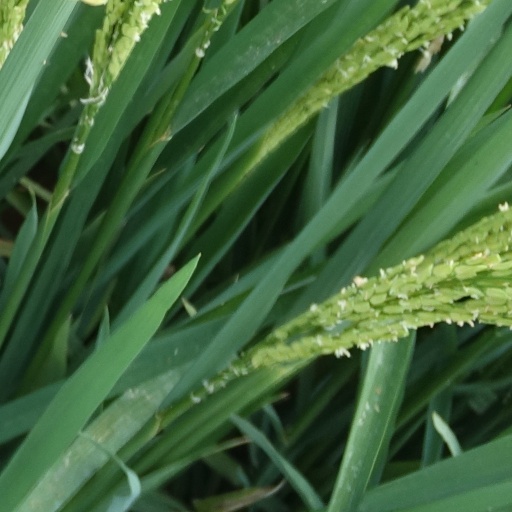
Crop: rice